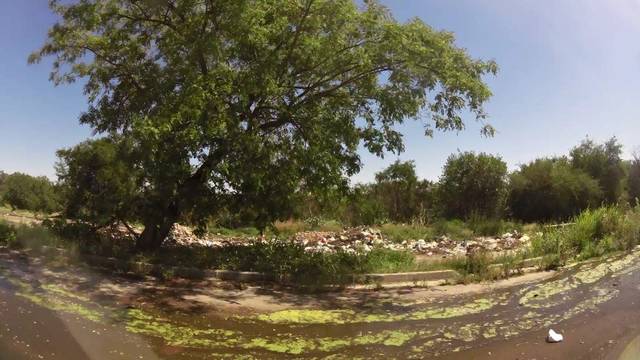
Region: Argentina
Coordinates: -31.407, -64.138